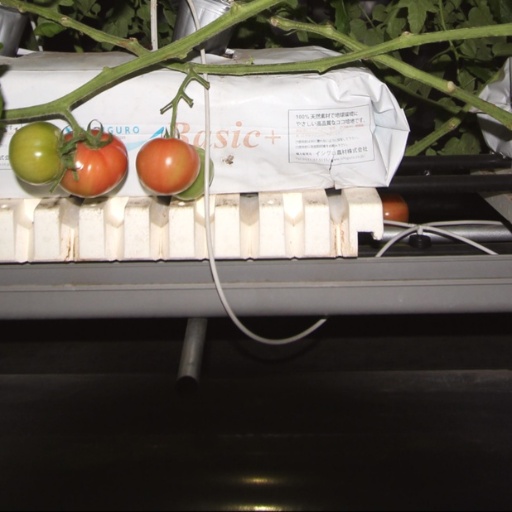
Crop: tomato